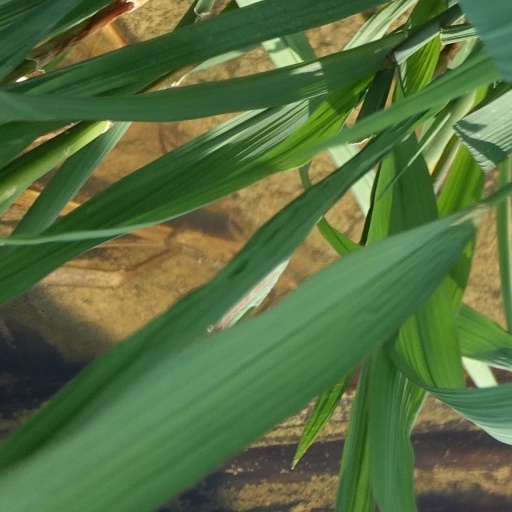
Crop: rice